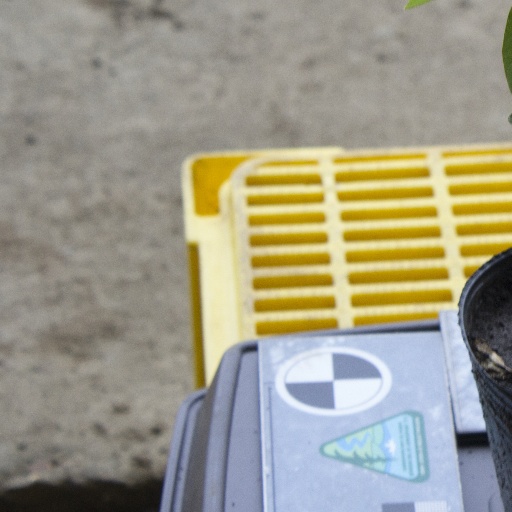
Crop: soybean